AIM-9 Sidewinder

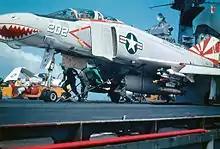
AIM-9D-armed F-4B "202" of VF-111 on , 1971~1972

During the Taiwan Strait battles of 1958, a ROCAF AIM-9B hit a PLAAF MiG-17 without exploding; the missile lodged in the airframe of the MiG and allowed the pilot to bring both plane and missile back to base. Soviet engineers later said that the captured Sidewinder served as a "university course" in missile design and substantially improved Soviet air-to-air capabilities. They reverse-engineered a copy of the Sidewinder, which was manufactured as the Vympel K-13/R-3S missile, NATO reporting name AA-2 Atoll.